Kuhstall (Saxon Switzerland)

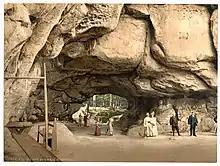
Tourists at the Kuhstall (around 1900)

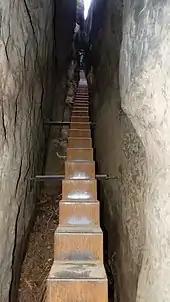
View up the "Himmelsleiter"

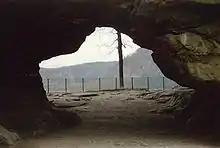
View through the "Kuhstall"

The Kuhstall is the second largest natural arch in the Elbe Sandstone Mountains after the Pravčická brána. It is located on the "Neuer Wildenstein", a 337 m high rock outcrop in the hinterland of Saxon Switzerland, south of the Lichtenhain Waterfall and above the Kirnitzsch valley. It is crowned by the 15th-century castle of Wildenstein. The arch is 11 metres high, 17 metres wide and 24 metres deep.